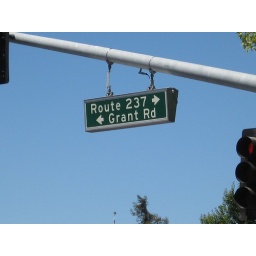
The road changes here when you cross over El Camino